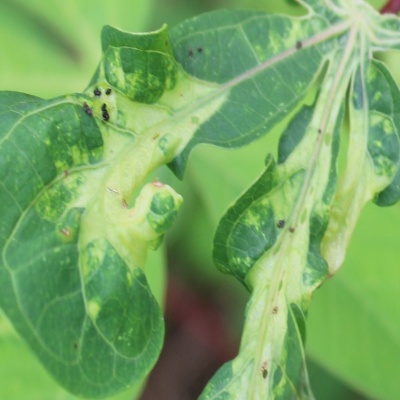
Crop: Cassava
Condition: mosaic